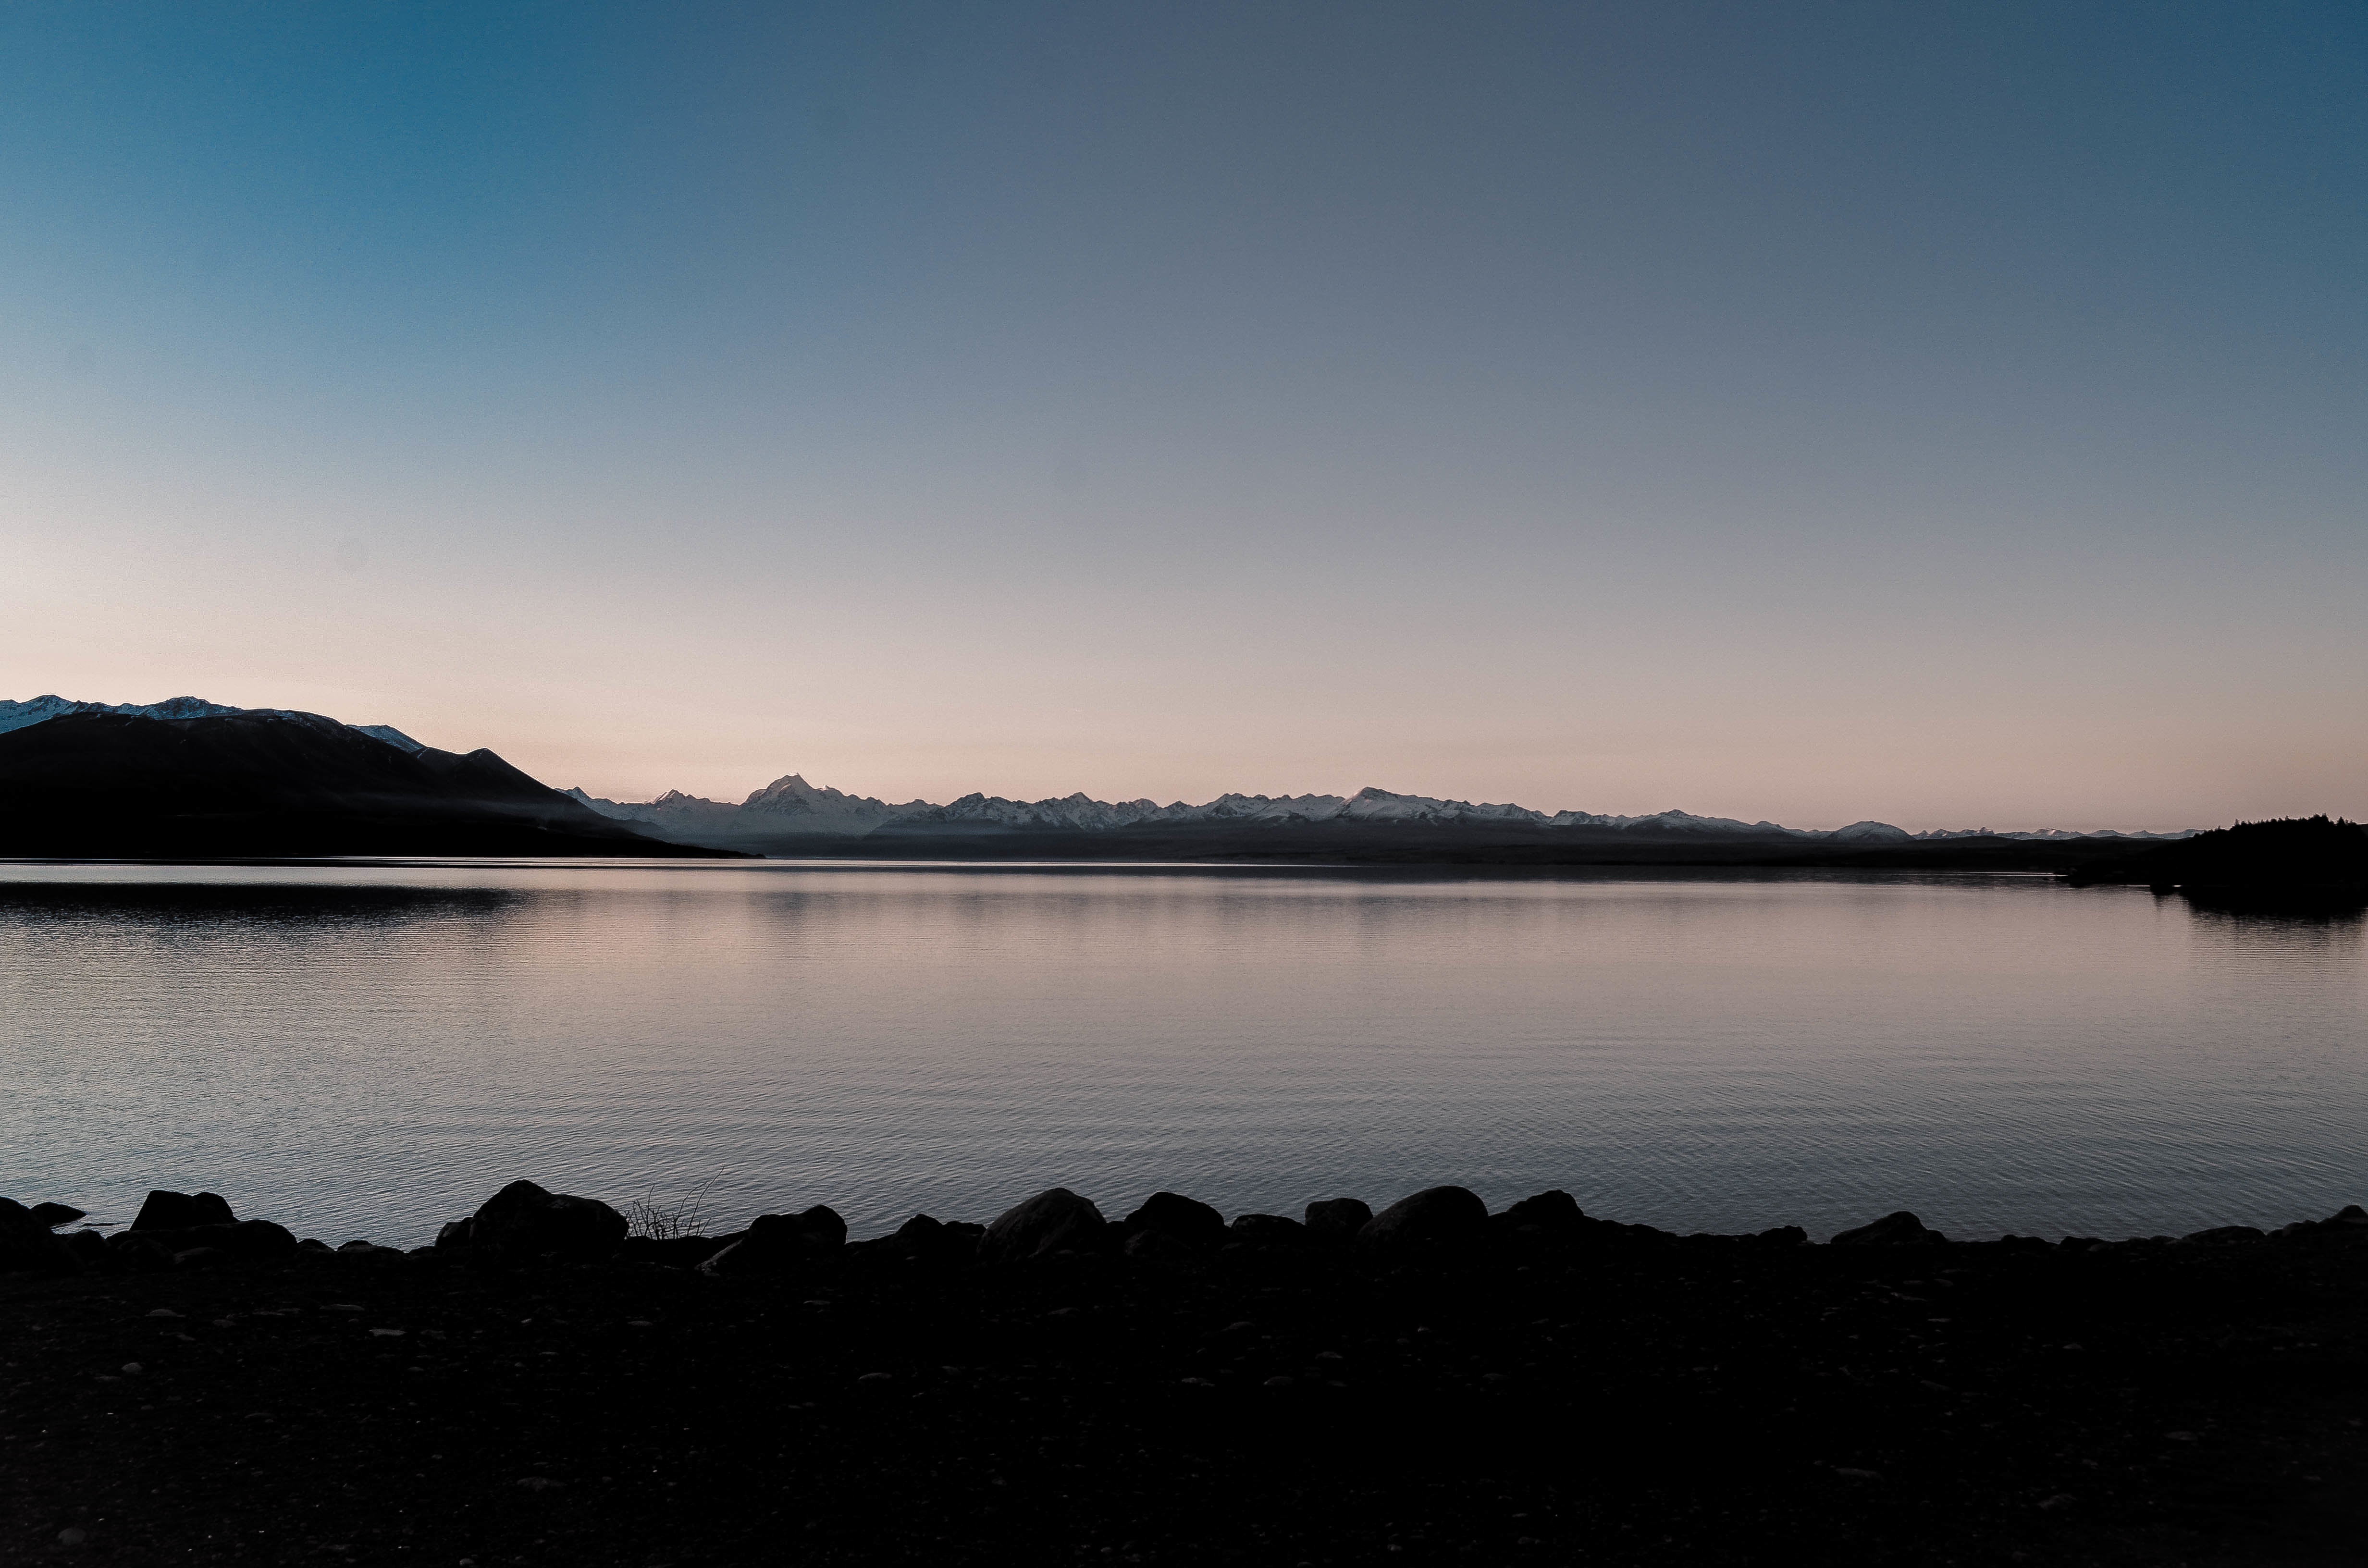
sea, coast, nature, ocean, horizon, mountain, cloud, sky, sunrise, sunset, morning, hill, lake, dawn, river, dusk, evening, reflection, bay, reservoir, body of water, loch, atmospheric phenomenon